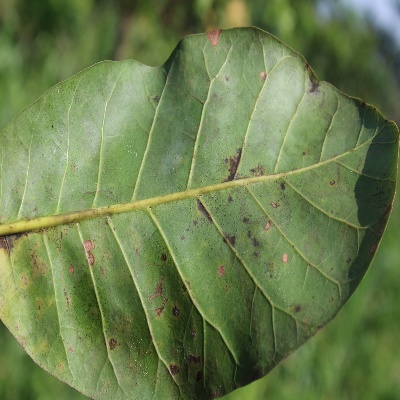
Crop: Cashew
Condition: anthracnose